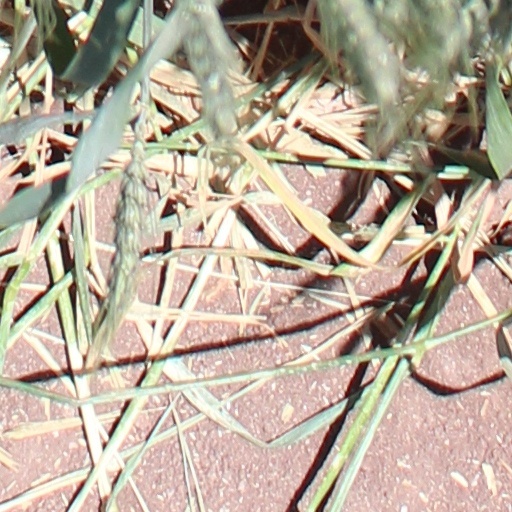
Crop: wheat